Luciano Caramel

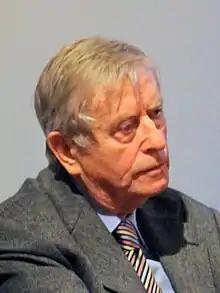
Caramel in 2013

Luciano Caramel (13 December 1935 – November 2022) was an Italian art critic, curator, and art historian. In the 1980s he was Deputy Director of the Accademia di Belle Arti di Brera in Milan. He taught contemporary art at the Università Cattolica del Sacro Cuore in Milan and at Accademia Albertina in Turin. He was an expert on the work of Medardo Rosso. His publications include "Arte in Italia 1945-1960", a university textbook.